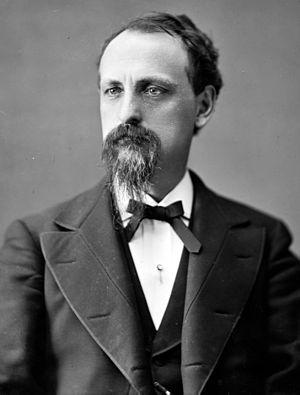
Le 14ᵉ district du Congrès de New York est un district du Congrès de la Chambre des représentants des États-Unis situé à New York, actuellement représenté par le Démocrate Alexandria Ocasio-Cortez.